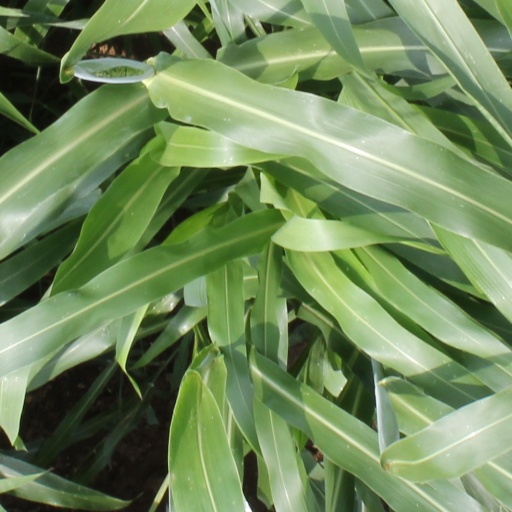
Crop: sorghum